Morton Memorial Library (Rhinecliff, New York)

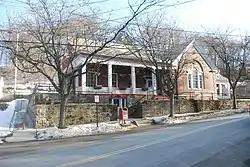
Morton Memorial Library from the street

The Morton Memorial Library is an historic structure along Kelly Street in the hamlet of Rhinecliff, New York, just east of the Hudson River.